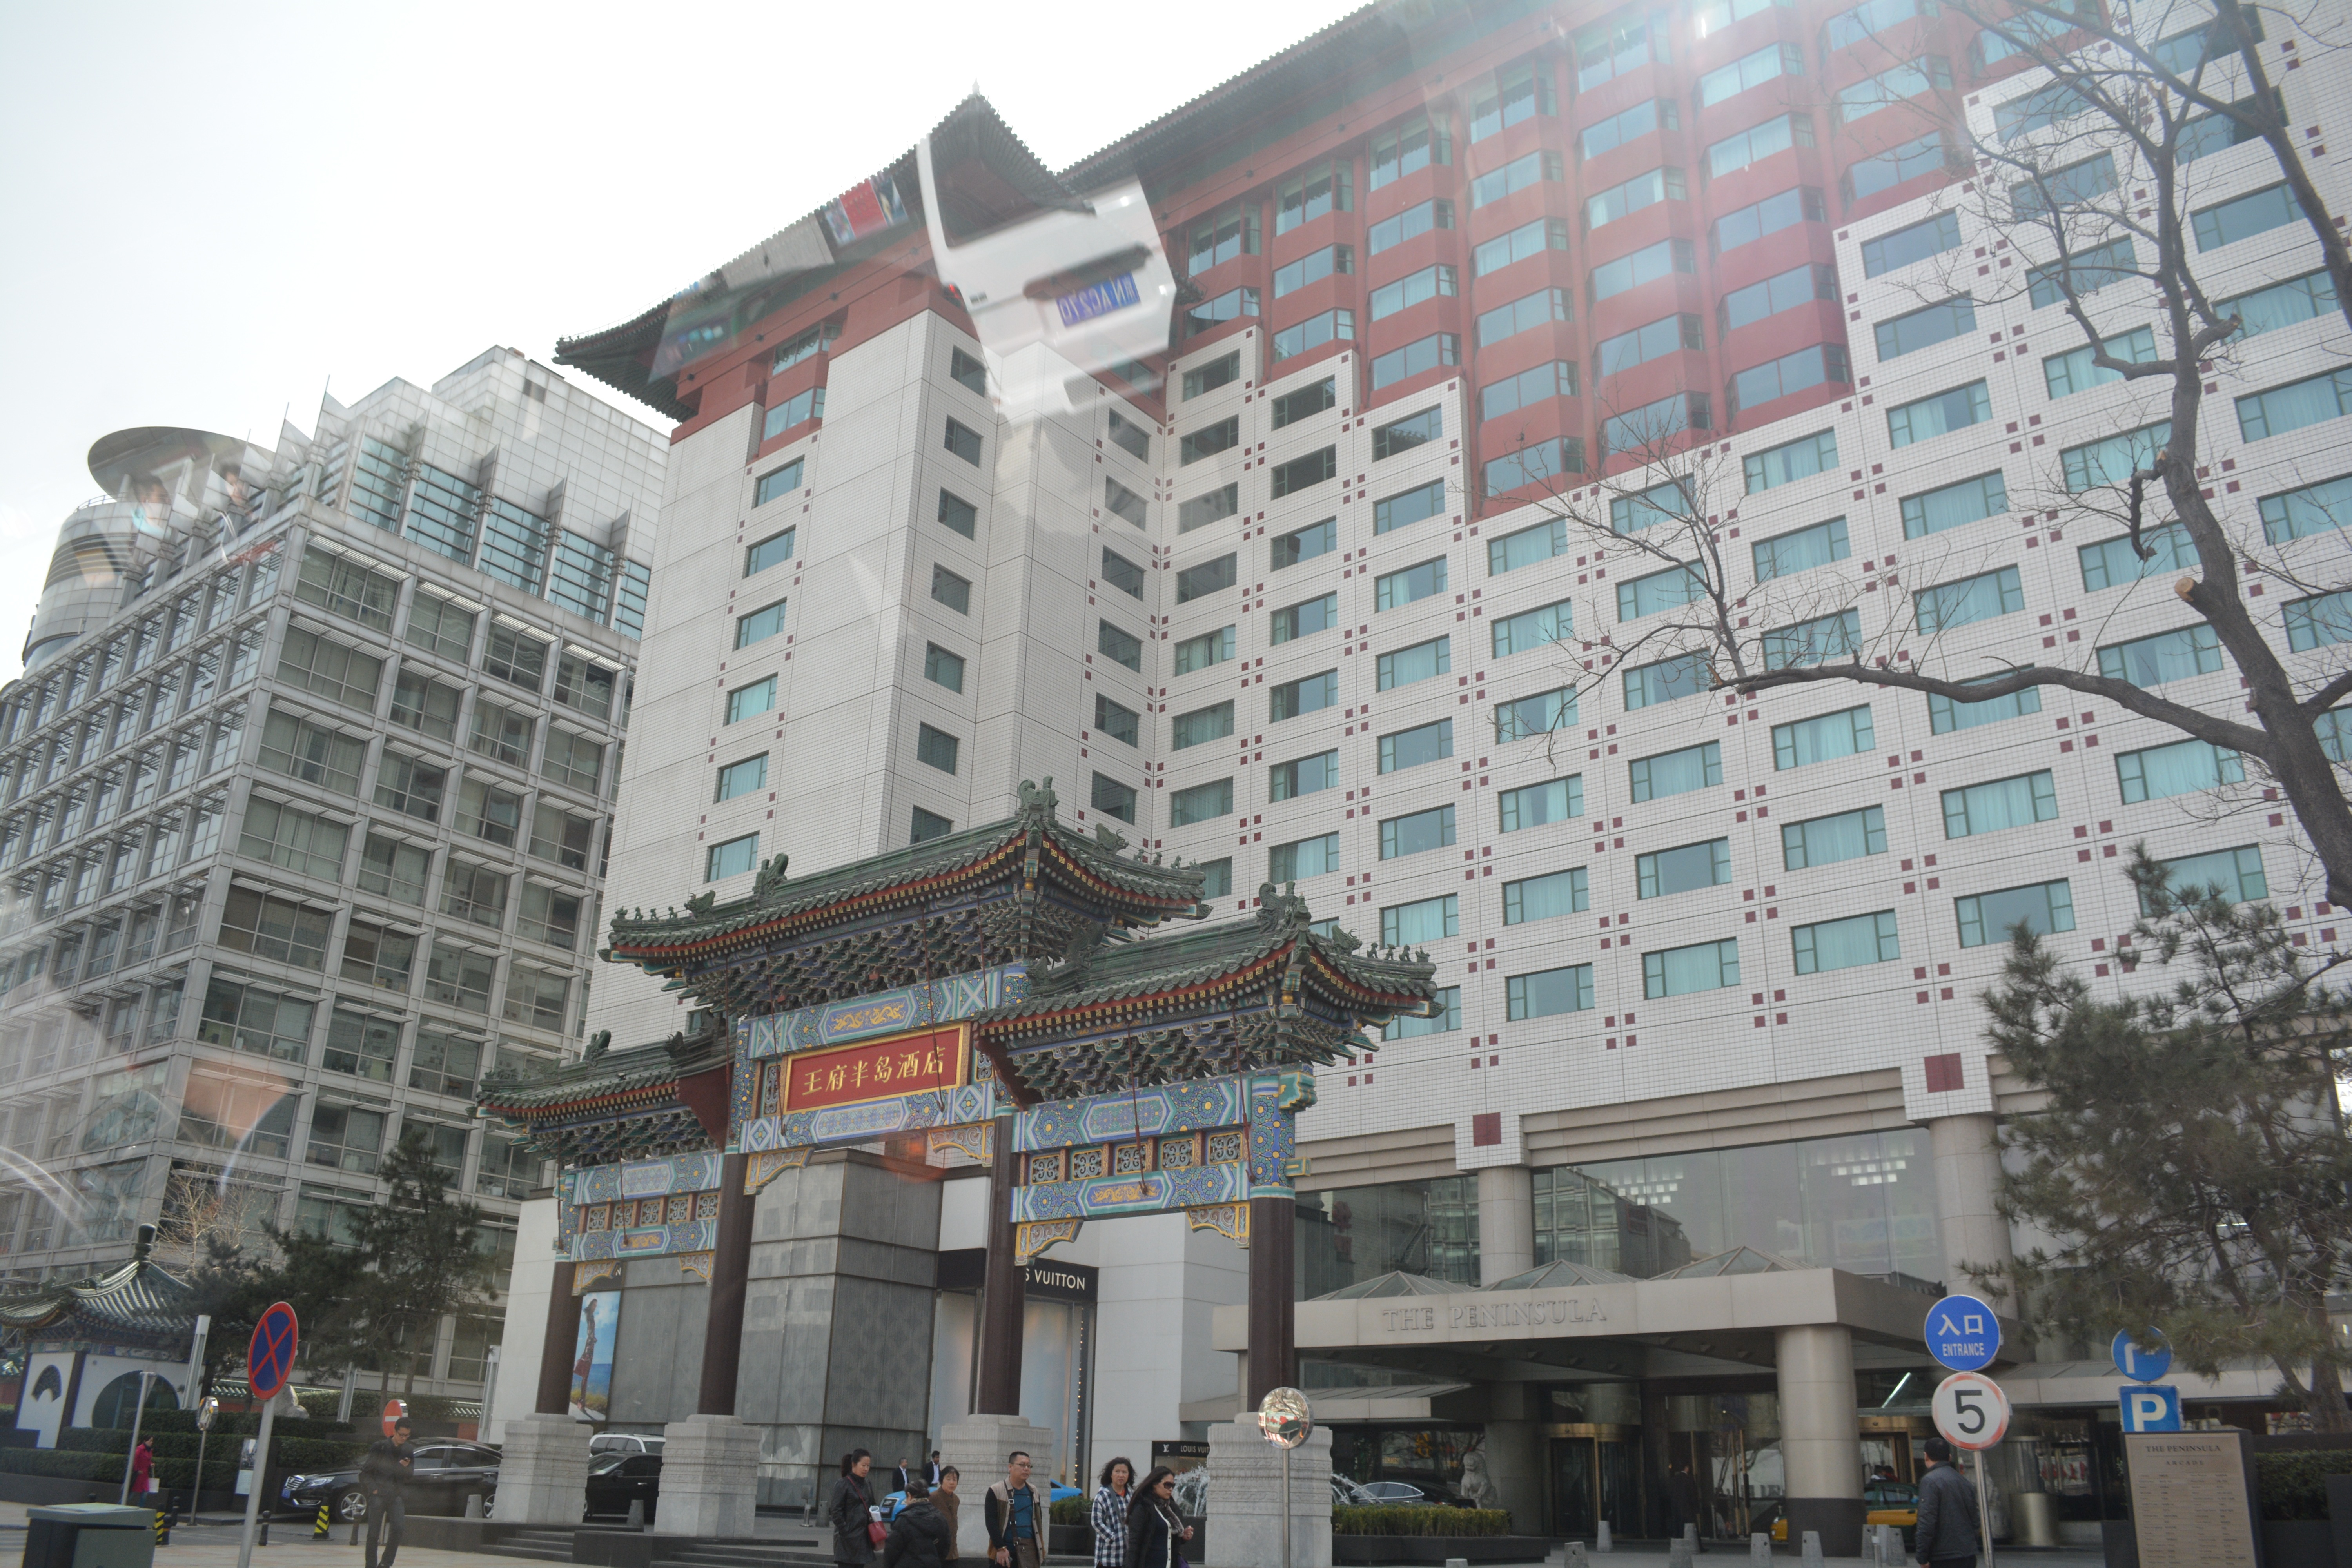
city, skyscraper, downtown, plaza, facade, tower block, metropolis, condominium, neighbourhood, residential area, human settlement, metropolitan area